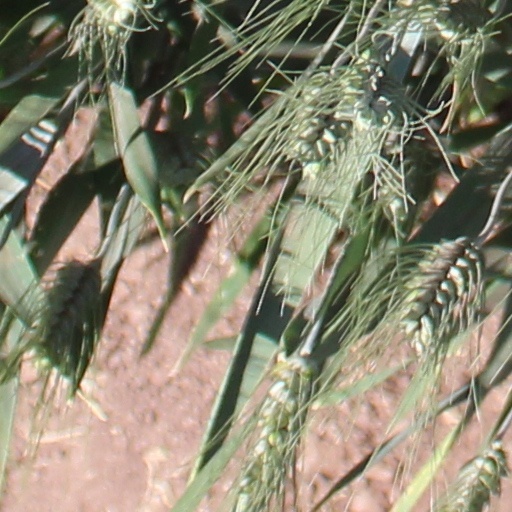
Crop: wheat